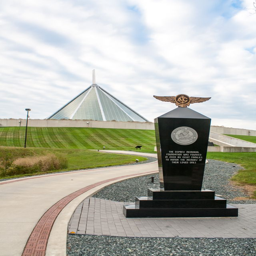
after visiting take a walk and visit the chapel